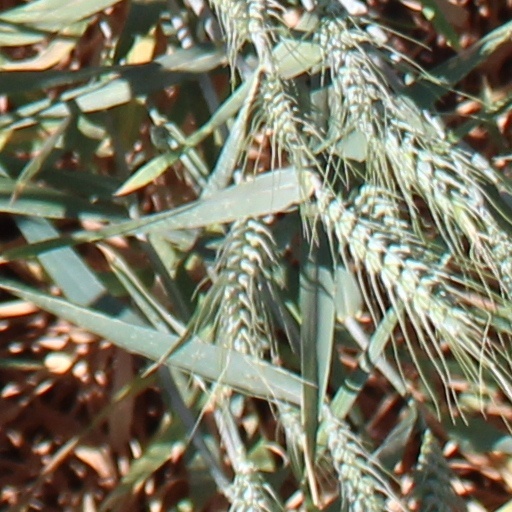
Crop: wheat